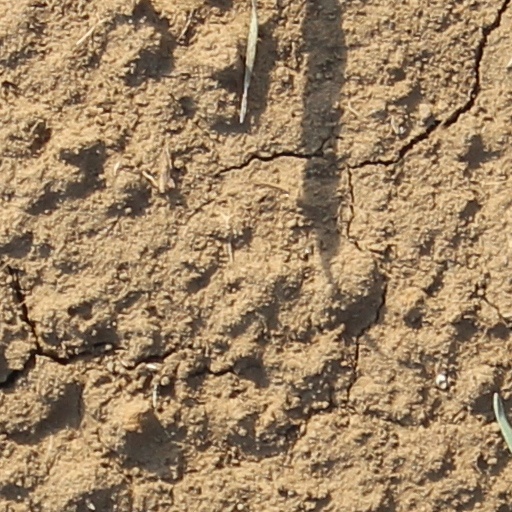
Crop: wheat